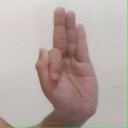
अक्षर: फ